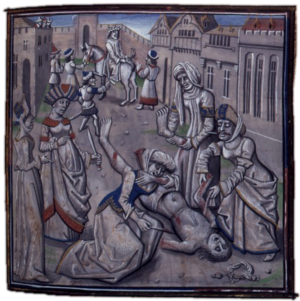
Alexis II Comnène, né le 10 septembre 1169 et mort en octobre 1183, est un empereur byzantin de 1180 à 1183. Fils de Manuel Iᵉʳ Comnène et de Marie d'Antioche, il épouse en 1180 Agnès de France, fille de Louis VII le Jeune et d'Adèle de Champagne et rebaptisée Anna.
Andronic Iᵉʳ Comnène, né vers 1118 et tué le 12 septembre 1185, est un empereur byzantin de septembre 1183 à sa mort. Fils du sébastocrate Isaac Comnène et petit-fils d'Alexis Iᵉʳ Comnène, il arrive tardivement sur le trône, alors qu'il est âgé de plus de soixante ans. Auparavant, sa vie est parsemée d'événements chaotiques. Il s'oppose à plusieurs reprises à son cousin, l'empereur Manuel Iᵉʳ Comnène, qui est contraint de l'emprisonner quand Andronic ne s'enfuit pas parmi les différents États voisins de l'Empire byzantin.
Après un net recul de ses frontières en Asie Mineure et la perte de ses possessions en Italie dans la deuxième moitié du XIᵉ siècle, l’Empire byzantin entreprit sous les Comnènes une période de redressement continu bien qu’incomplet. Cinq empereurs tentèrent pendant 104 ans et par divers moyens de tenir tête aux noblesses terrienne et militaire, soit en favorisant des membres de leur propre famille, soit en faisant appel à des conseillers de l’extérieur, soit en privilégiant l’une d’elles, soit en persécutant l’une et l’autre. La réforme du système monétaire conduite par Alexis Iᵉʳ permit de relancer la vie économique et commerciale, mais cette dernière fut contrariée par l’ascendant de plus en plus considérable que prirent les marchands vénitiens d’abord, génois et pisans ensuite, établis à Constantinople. Sur le plan extérieur, les Comnènes cherchèrent à freiner l’avancée des Turcs en Anatolie tout en maintenant de bonnes relations avec eux pour avoir les mains libres dans la délicate conduite des relations avec les royaumes francs de Palestine et de Syrie et, à travers eux, avec les puissances européennes qui leur étaient apparentées.
Comme les autres cours, la cour byzantine fut souvent le théâtre d’intrigues et de complots pour la magistrature suprême de l’empire. La déposition des empereurs byzantins est l’une des modalités de fin de règne de certains des empereurs s’étant succédé entre 324 et 1453.
L’histoire de l’Empire byzantin s’étend du IVᵉ siècle à 1453. En tant qu’héritier de l’Empire romain, l’Empire romain d’Orient, aussi nommé l’Empire byzantin, puise ses origines dans la fondation même de Rome. Dès lors, le caractère prédominant de l’histoire byzantine est l’exceptionnelle longévité de cet empire pourtant confronté à d’innombrables défis tout au long de son existence comme en témoigne le grand nombre de sièges que dut subir sa capitale, Constantinople. La création de cette dernière par Constantin en 330 peut constituer un deuxième point de départ à l’histoire de l’Empire byzantin avec la division définitive de l’Empire romain en 395. En effet, l'emplacement de Constantinople au carrefour entre l'Orient et l'Occident contribua grandement à l'immense richesse de l'Empire byzantin. Cette richesse couplée à son très grand prestige firent de lui un empire respecté mais aussi très convoité. En outre, la richesse des sources historiques byzantines permet d'avoir un aperçu complet et détaillé de l'histoire byzantine, bien que l’impartialité des historiens, souvent proches du pouvoir, est parfois contestable.
16 mars : Baudouin IV, roi de Jérusalem, meurt de la lèpre, à l’âge de 24 ans. Il laisse le trône à son neveu, Baudouin V, un enfant de six ans, et la régence au comte Raymond III de Tripoli, qui s’empresse d’envoyer des émissaires à Damas pour demander une trêve, afin de consolider son pouvoir. Saladin lui accorde une trêve de quatre ans.